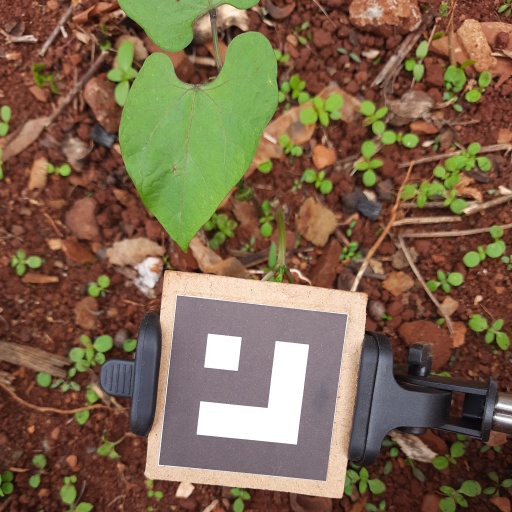
Observations: wavy surface, no eating holes, under cloudy sky